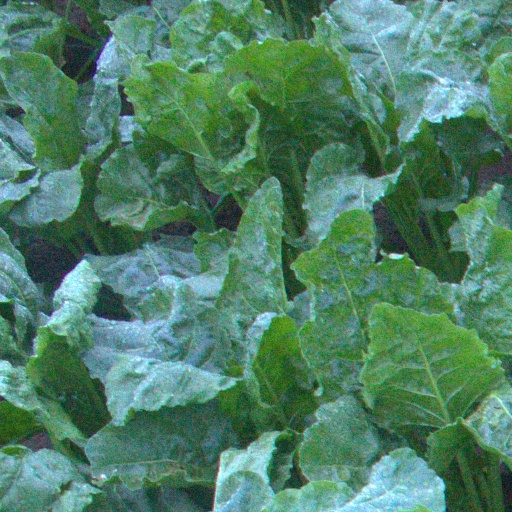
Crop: sugar beet